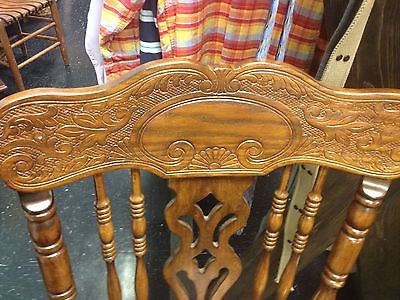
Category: chair